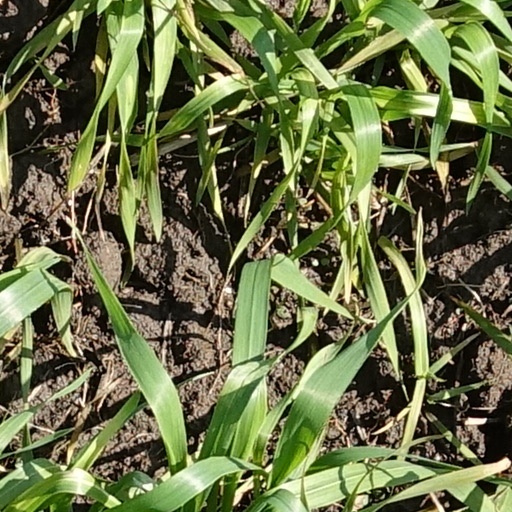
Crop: wheat